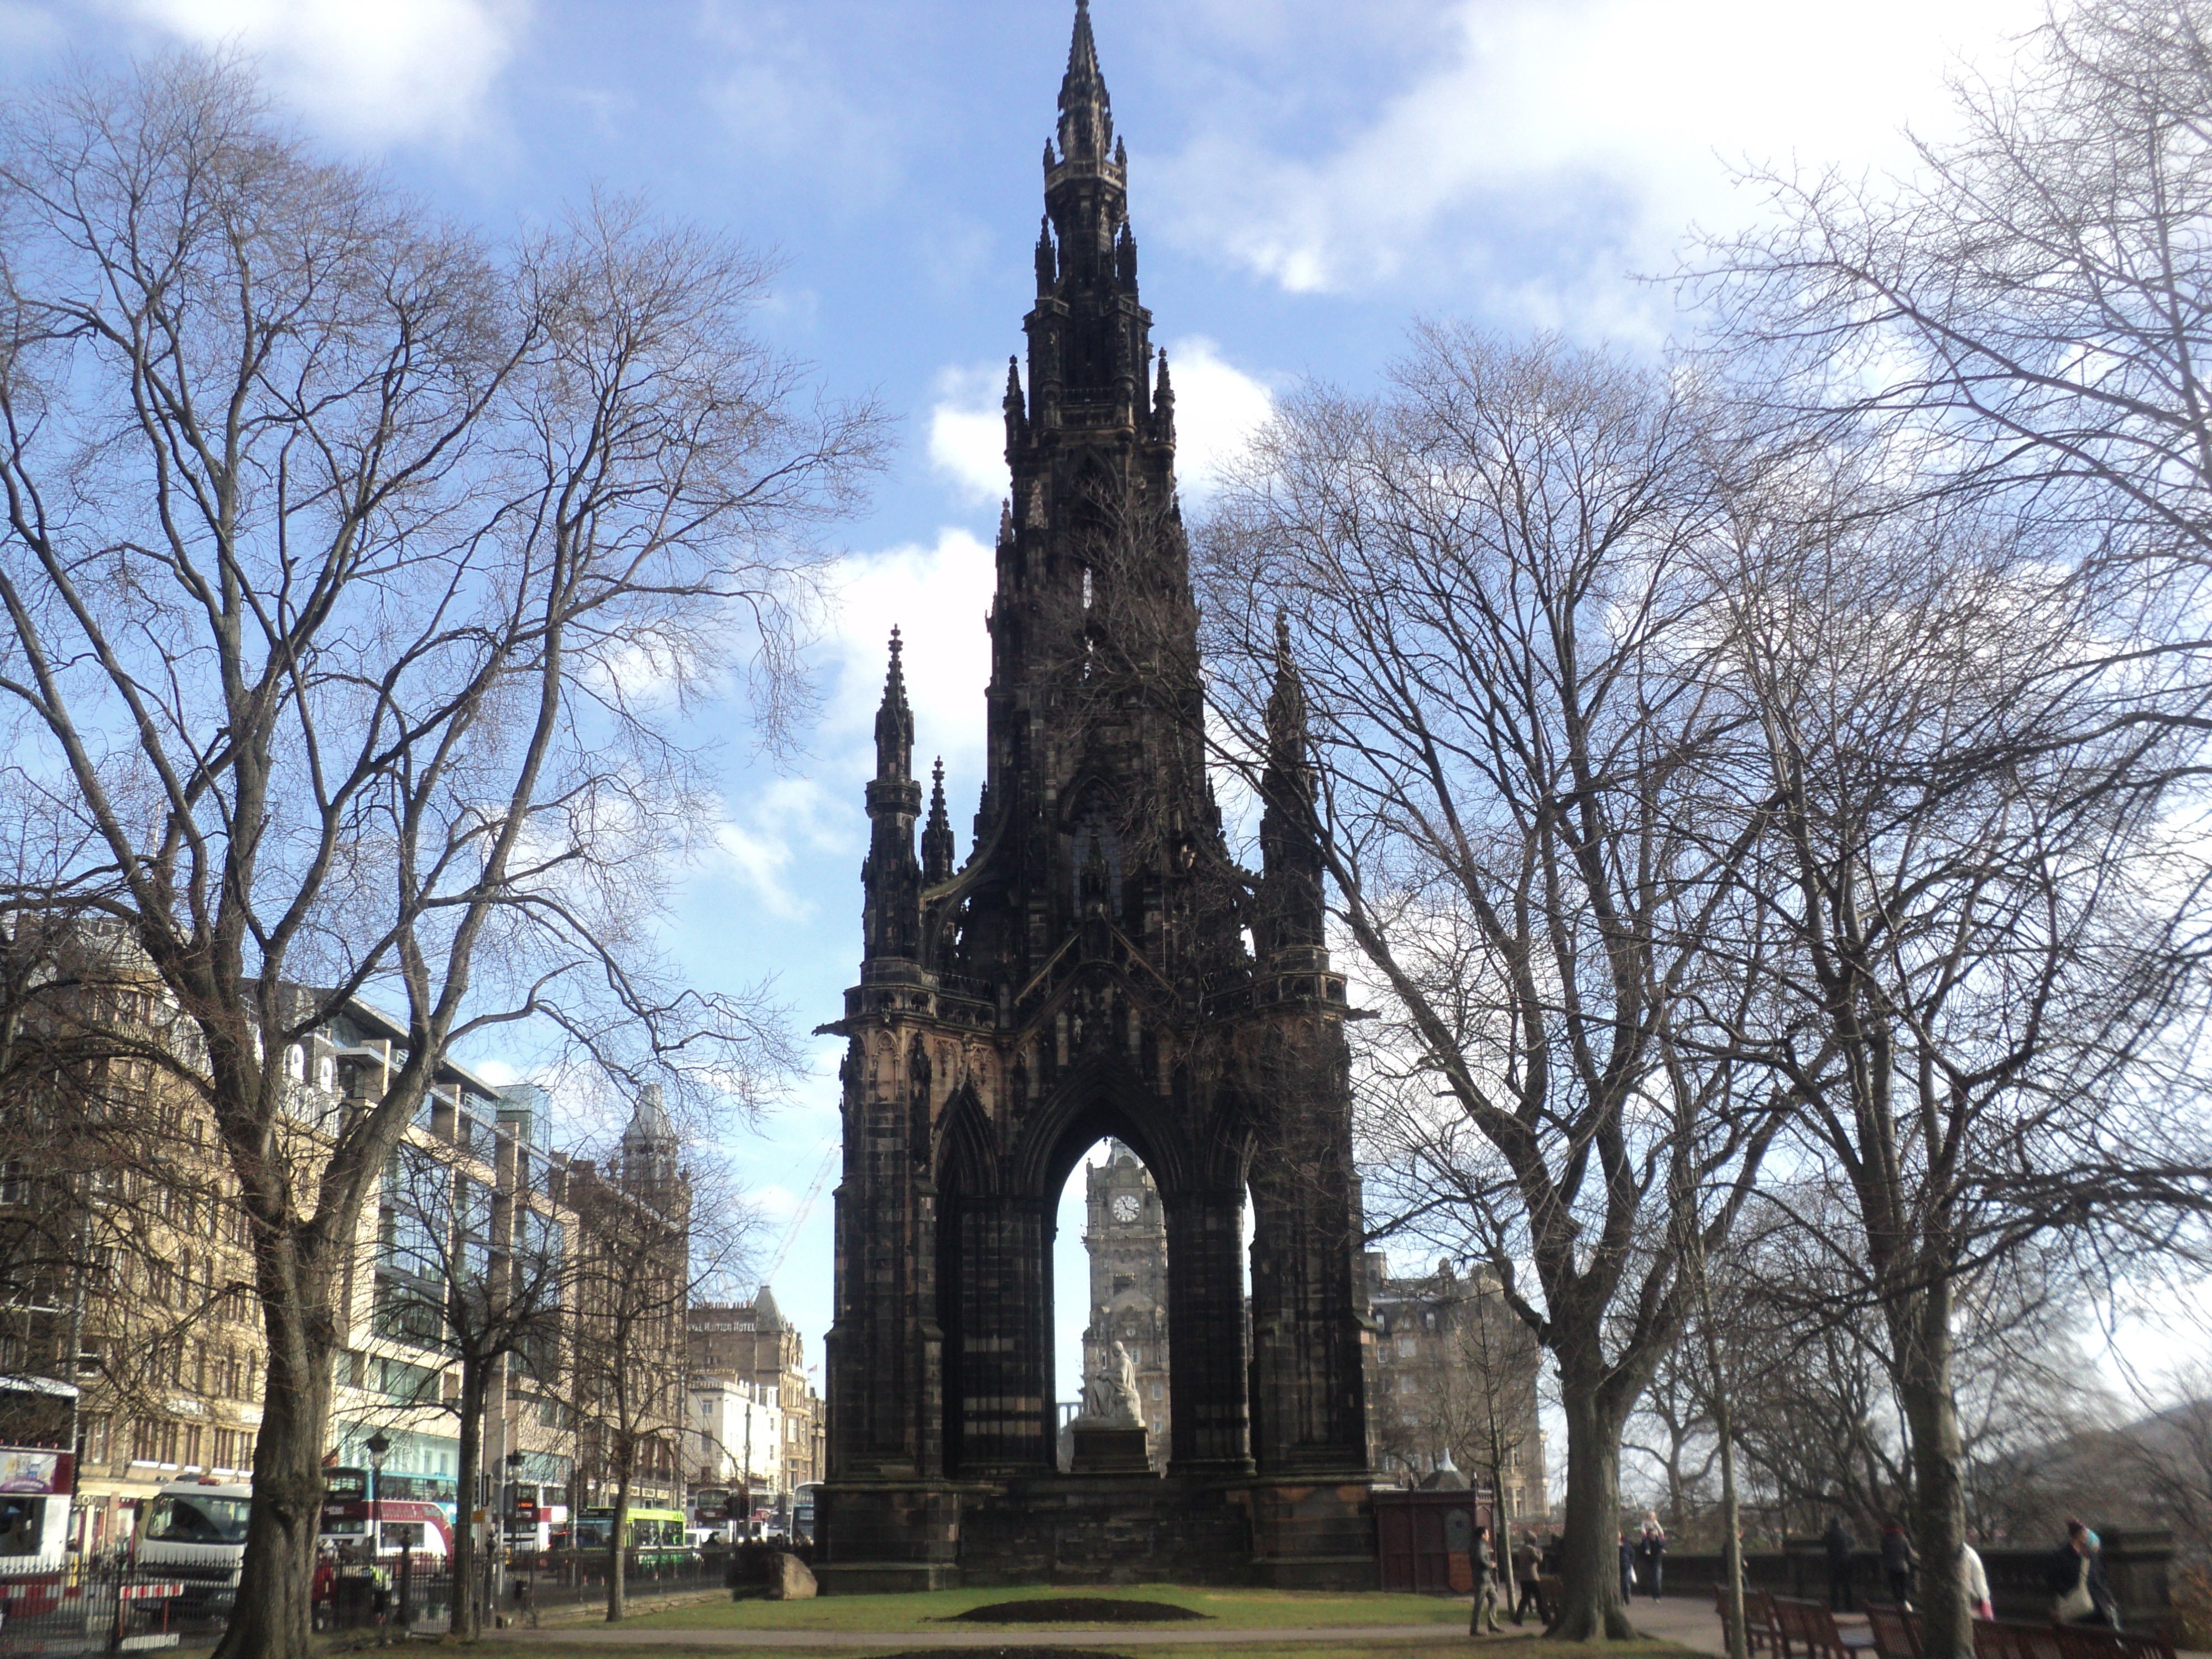
monument, church, place of worship, uk, spire, edinburgh, escocia